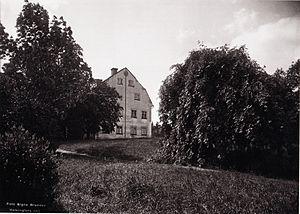
Le manoir de Lempisaari est un manoir situé à Naantali en Finlande.